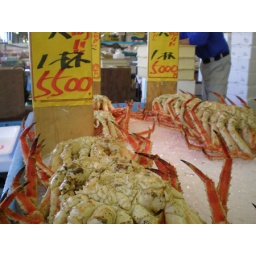
crabs in fish market